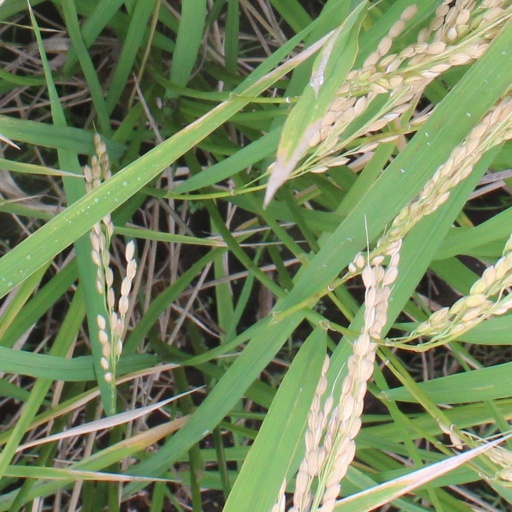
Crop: rice